Jean-Pierre Lehmann

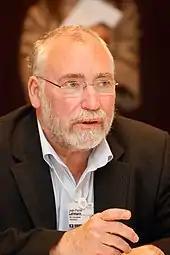
Jean-Pierre Lehmann at the World Economic Forum on East Asia in 2009

Jean-Pierre Lehmann (29 August 1945 – 21 December 2017) was a Swiss economist who was professor of international political economy at IMD and the founding director of The Evian Group at IMD. In August 2011, he was appointed senior fellow at the Fung Global Institute (FGI), a think-tank producing innovative thinking and research on global issues from Asian perspectives.